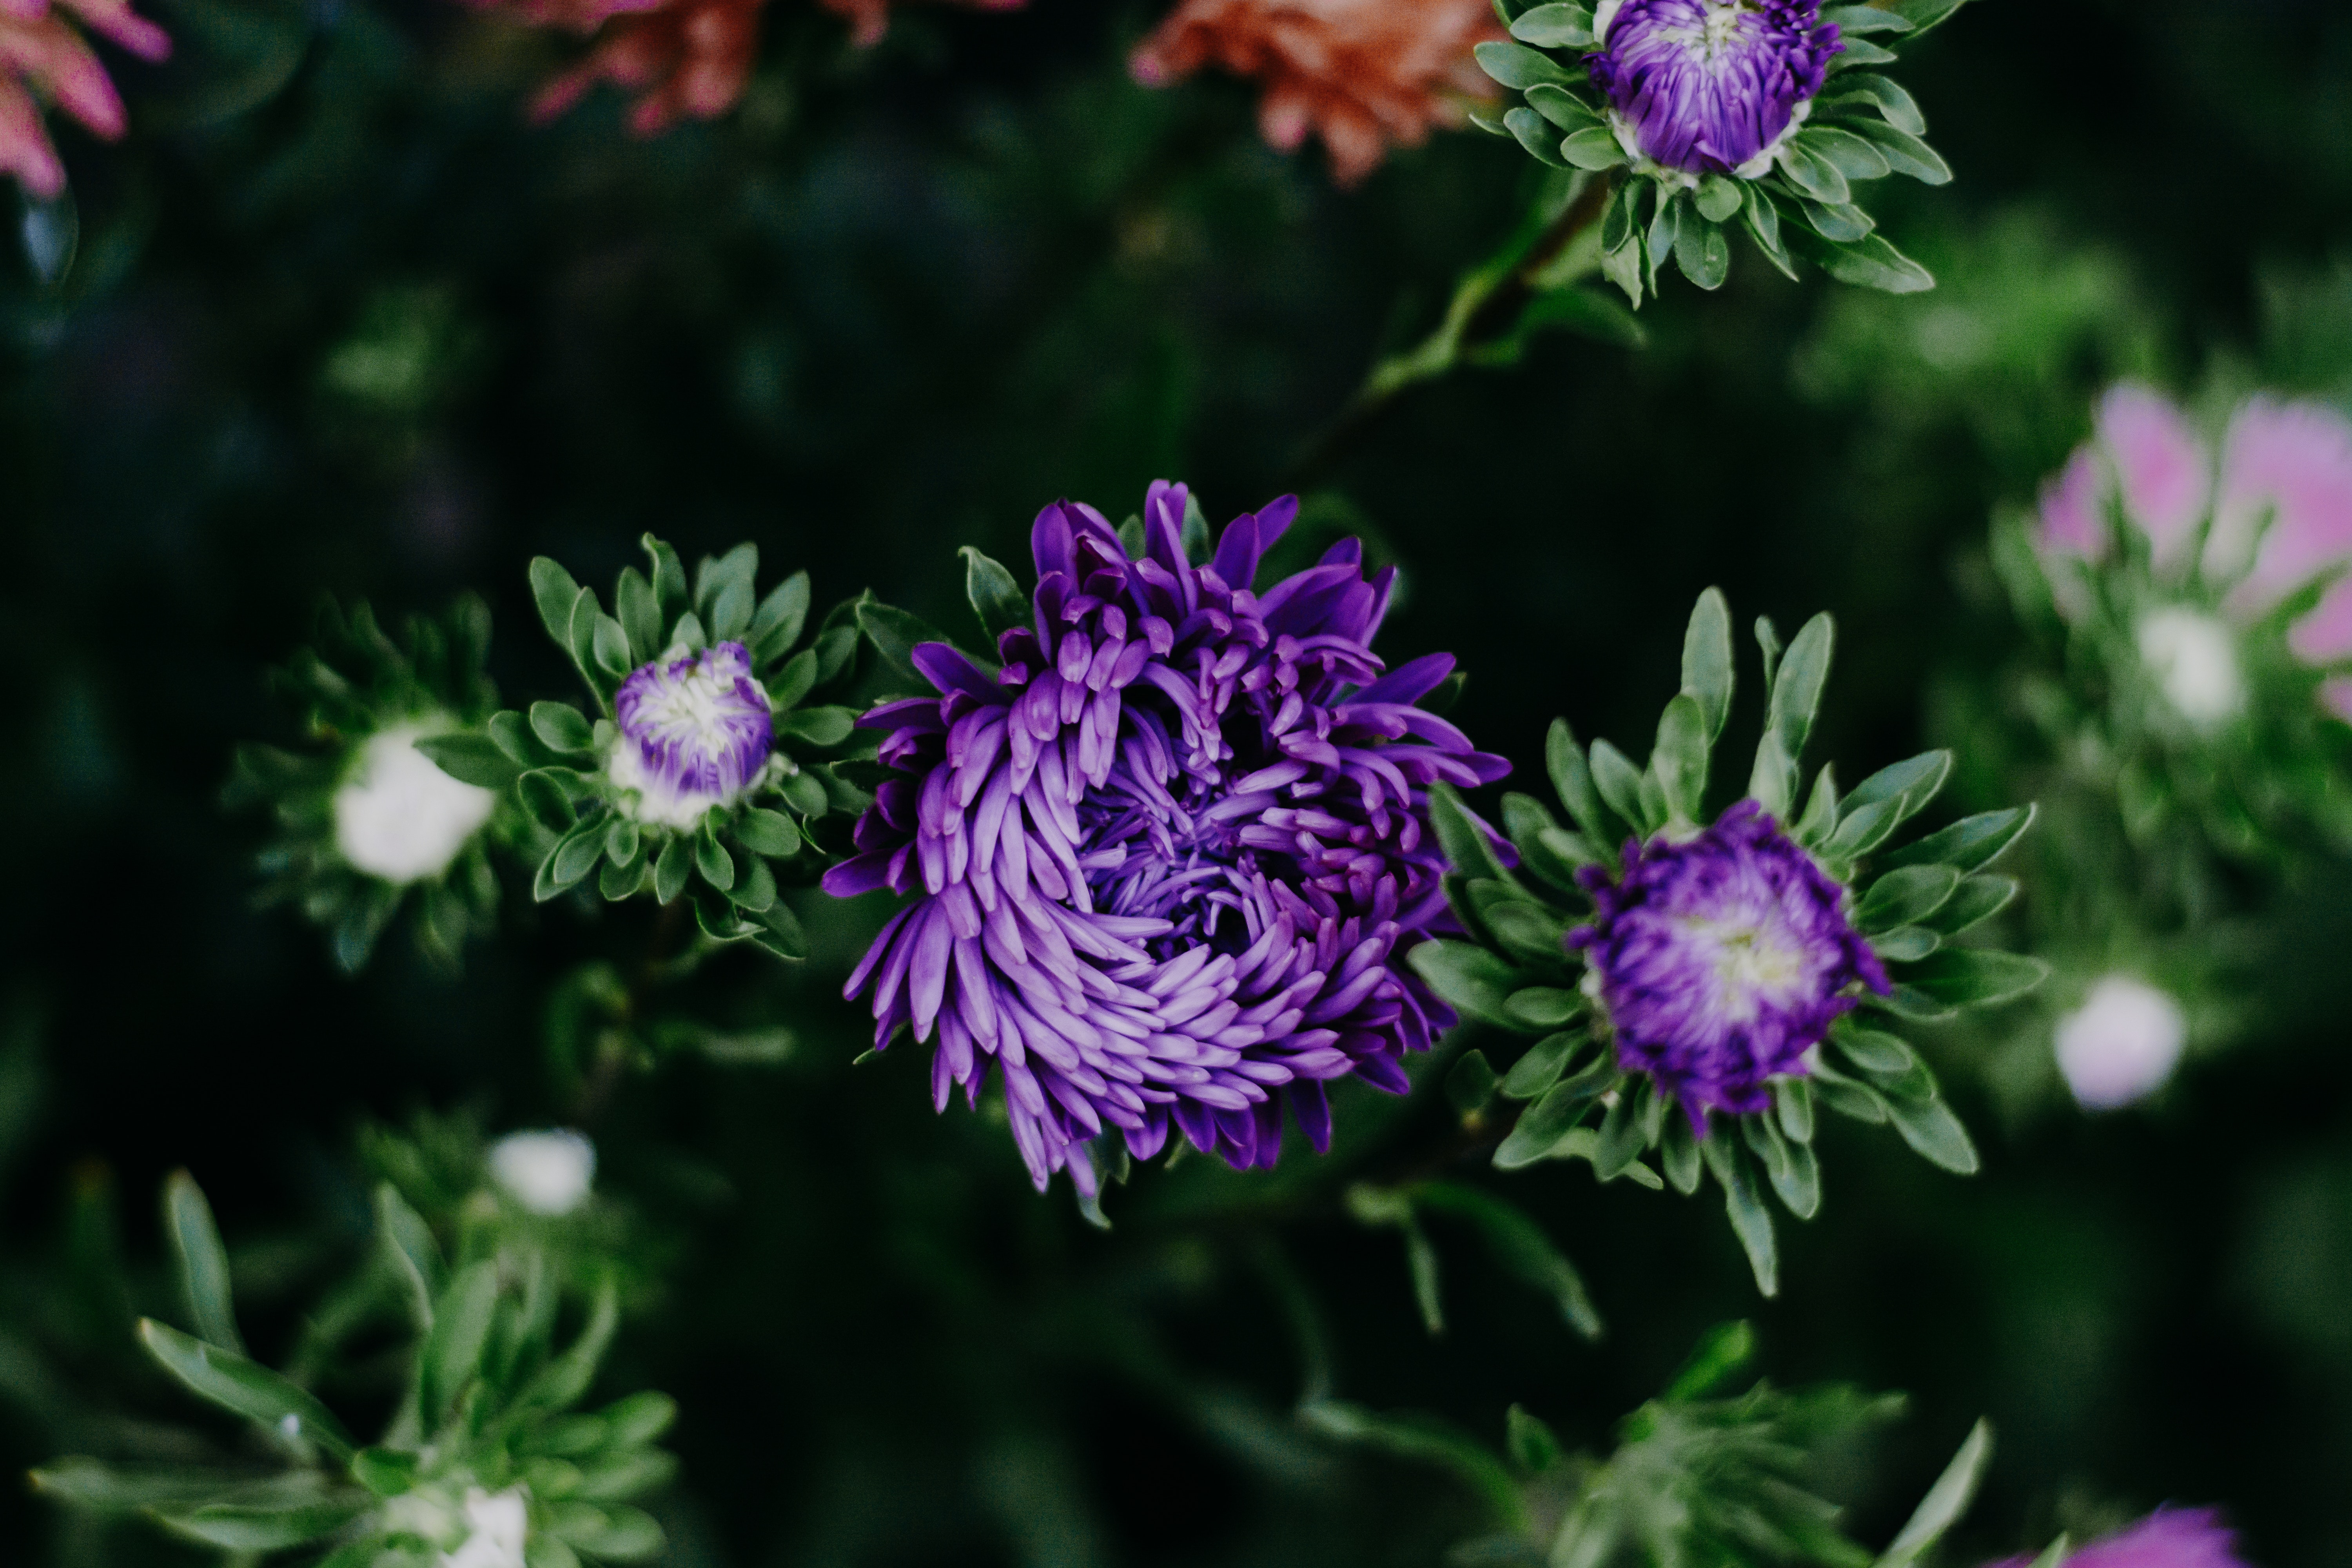
flower, purple, plant, flowering plant, violet, petal, botany, aster, leaf, spring, wildflower, annual plant, shrub, perennial plant